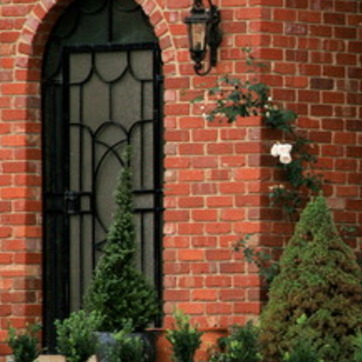
Material: brick